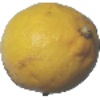
Label: lemon